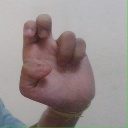
अक्षर: अ